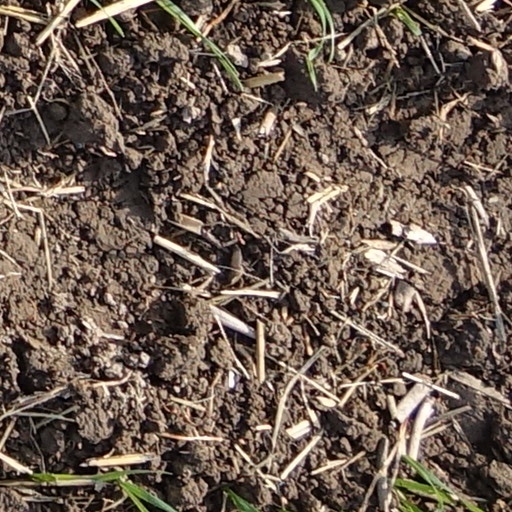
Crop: wheat